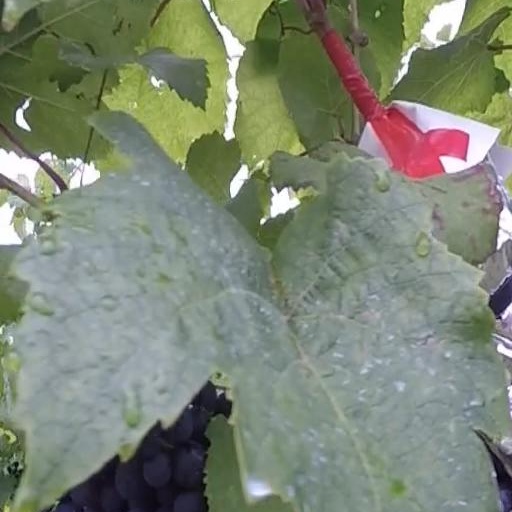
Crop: grape